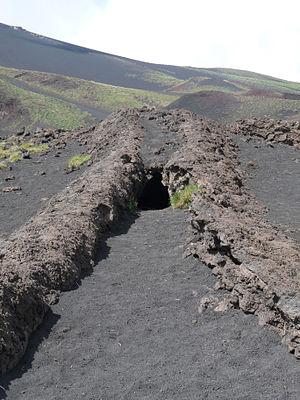
Petite grotte de lave sur le versant Sud de l'Etna (Sicile)
Un chenal de lave est une coulée de lave fluide confinée par des levées naturelles formées de lave solidifiée. Les levées peuvent préexister ou bien se former progressivement par la solidification des bords de la coulée et se surélever à l'occasion de débordements. La lave qui coule dans des chenaux est le plus souvent de composition basaltique mais aussi carbonititique.